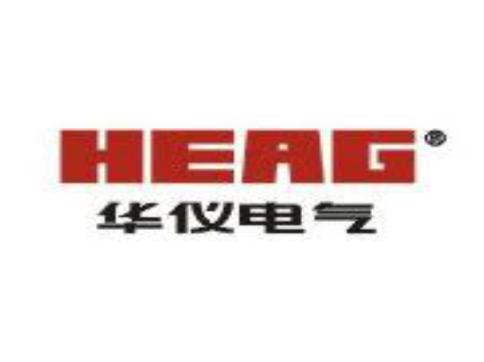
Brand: Hua Yi Elec Apparatus Group
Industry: Electronic